Théodore Botrel

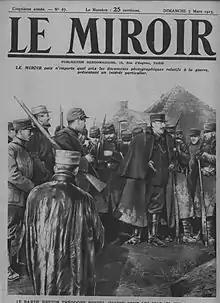
Botrel performing to troops in 1915

Botrel was an enthusiastic supporter of the French cause in World War I. Turned down for service in the French army because of his age, he attempted to enlist with Belgian forces, but was again rejected. He decided to work for the war effort by writing and performing patriotic songs.